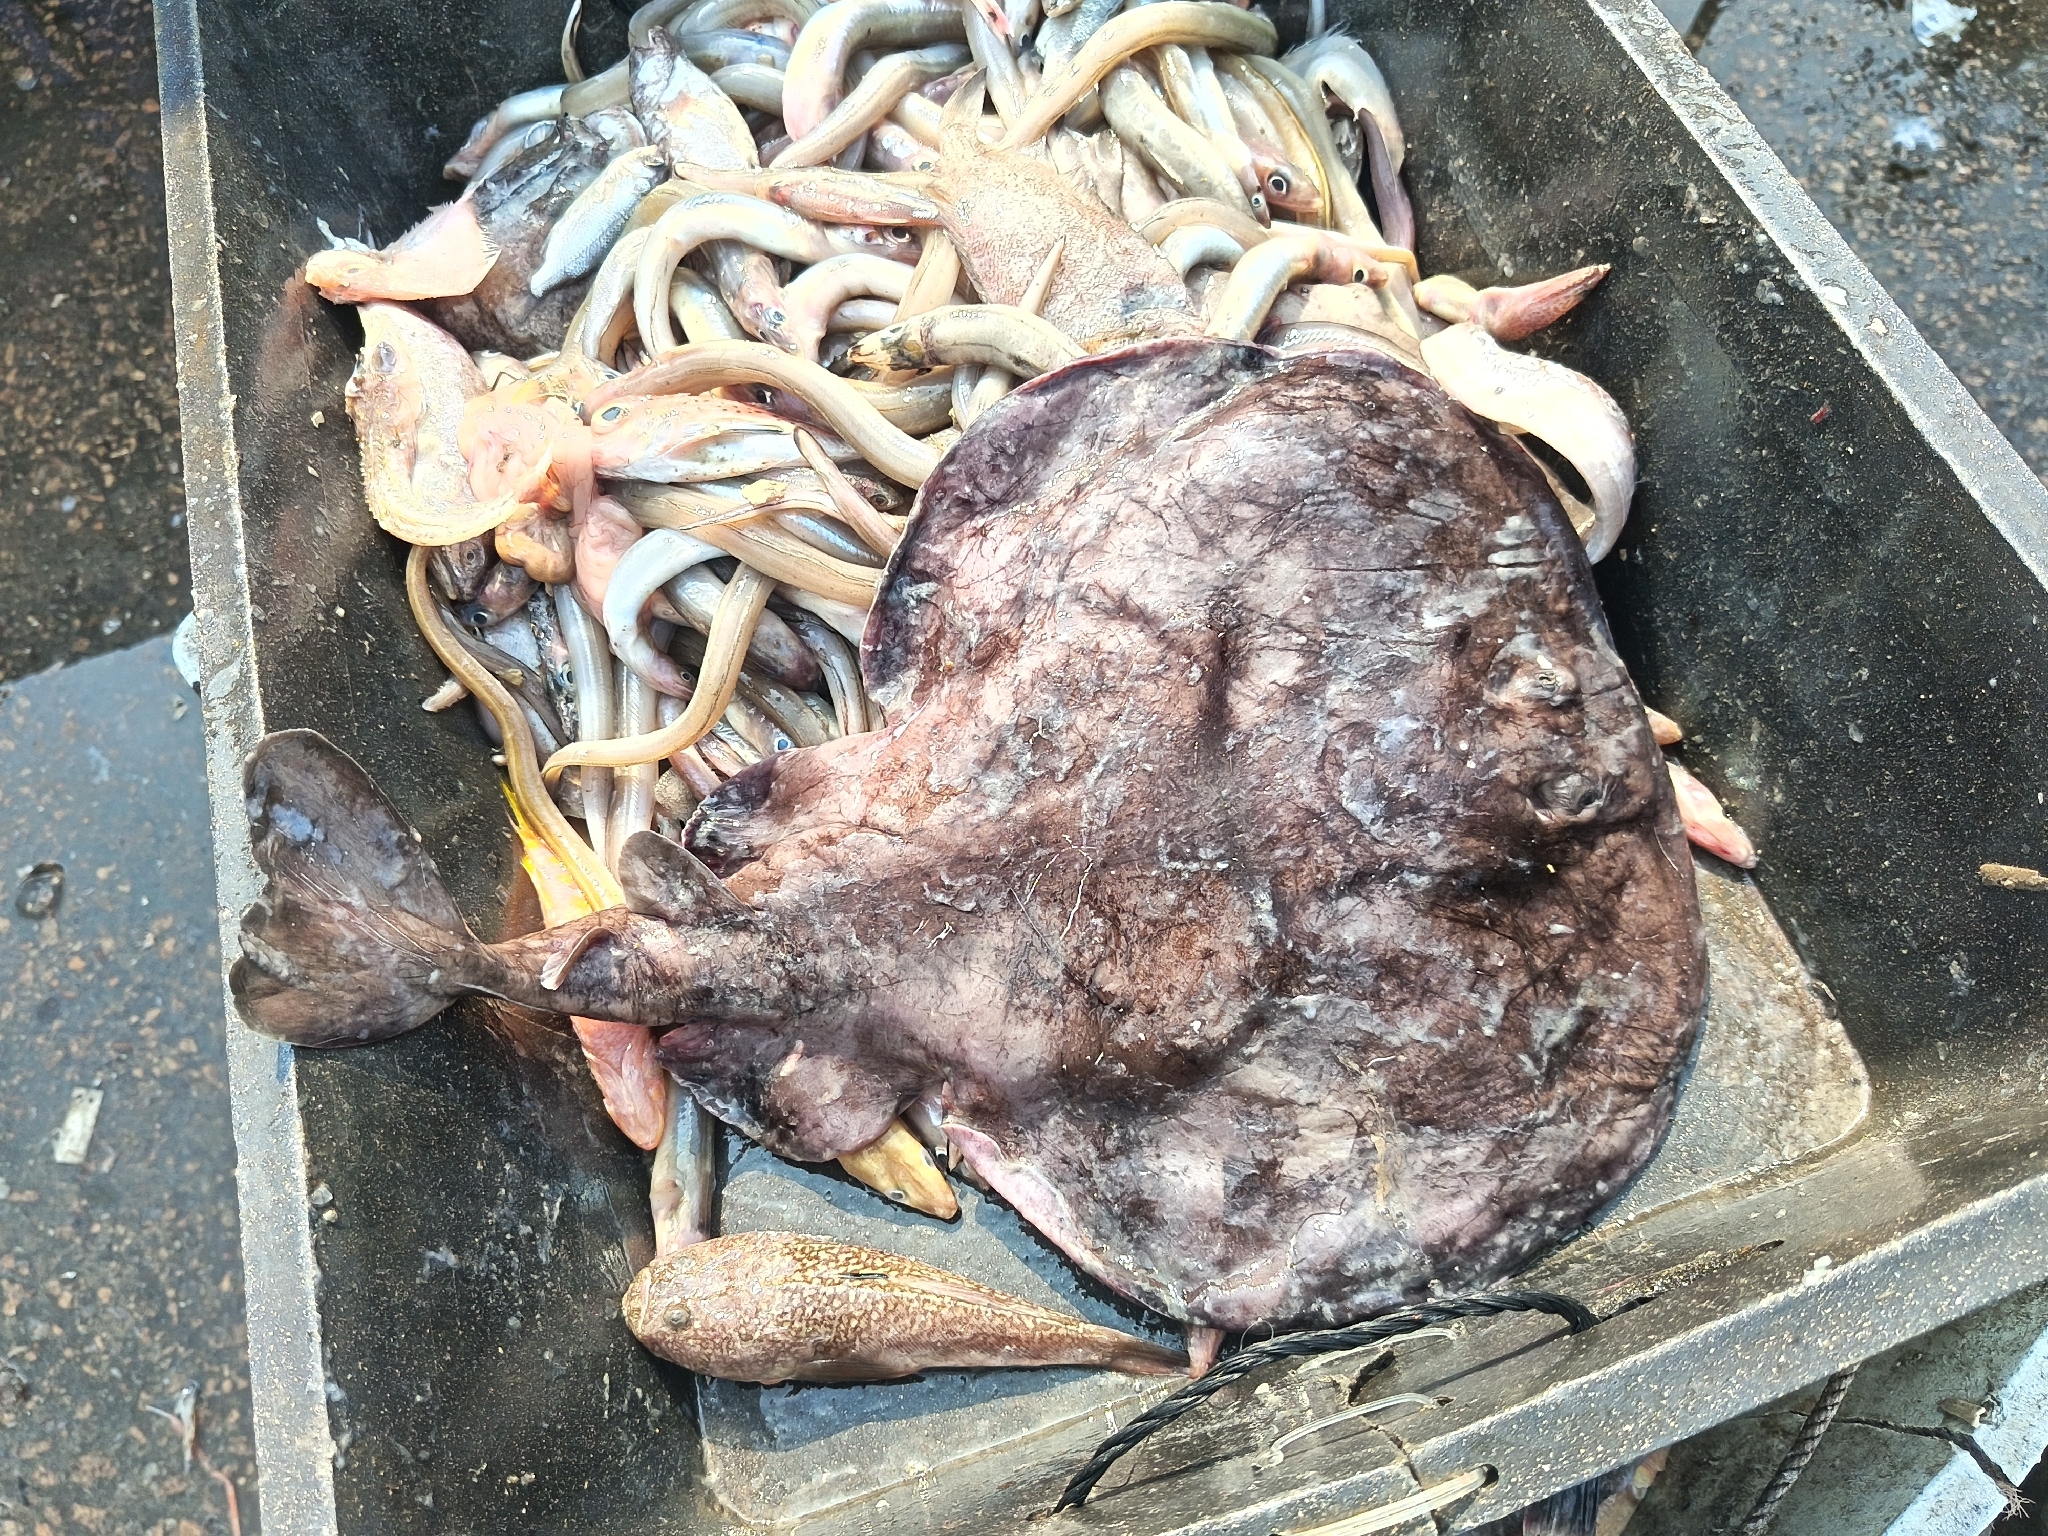
fish (species not among the labelled classes)